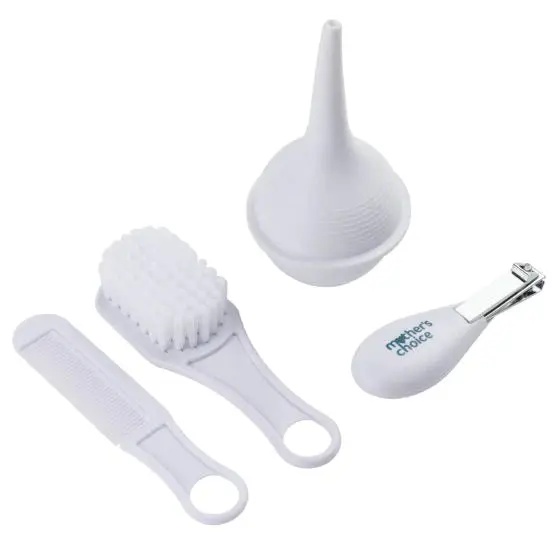
Mother's Choice Baby Care Basics
Four essential items to care for your baby in one convenient package with Baby Care Basics by Mother’s Choice. The brush with soft bristles and fine-tooth comb help tame unruly hair. The fold-up child nail clippers are sized just right for smaller nails. The nasal aspirator helps clear congestion and features a small, flexible tip making it comfortable for your baby. These are four basics no nursery or nappy bag should be without.
Brand: Mother's Choice
Category: Baby & Toddler > Baby Health > Baby Health & Grooming Kits